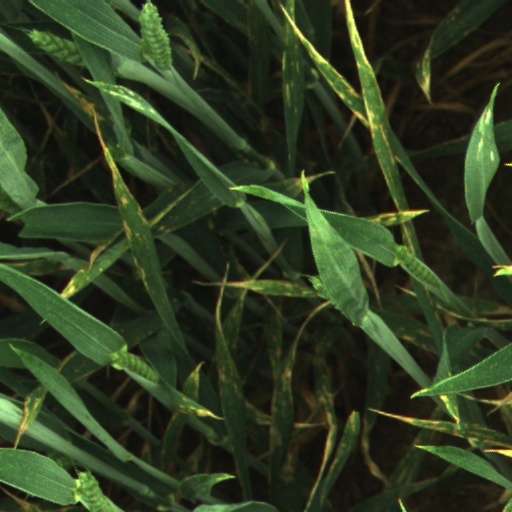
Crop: wheat